Cambodia–Thailand border

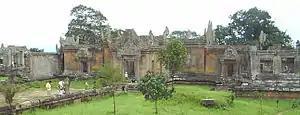
The disputed Preah Vihear temple

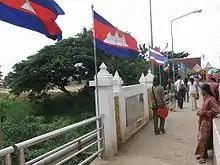
The border crossing at Poipet

The boundary area has historically switched back and forth between various Khmer and Thai empires. From the 1860s France began establishing a presence in the region, initially in modern Cambodia and Vietnam, and later Laos, with the colony of French Indochina being created in 1887. In 1867 a Franco-Thai treaty confirmed Thai ownership of the Battambang and Angkor (Nakhou Siemrap) regions. In 1896, Britain (based in Burma) and France agreed to leave Siam (the then name for Thailand) as a buffer state between their respective colonies. However France continued to expand at the expense of Siam, annexing northern Cambodia in 1904 and then Battambang, Sisophon and Siem Reap in 1907, whilst ceding Trat to Siam. The modern Cambodian-Thai border was as such delimited through several treaties between France and Siam between 1867 and 1907. Following the Japanese invasion of French Indochina in 1940 areas ceded to France in 1904 and 1907 were returned to Thailand, however this was reversed following Japan's defeat and the pre-war border restored in 1946.